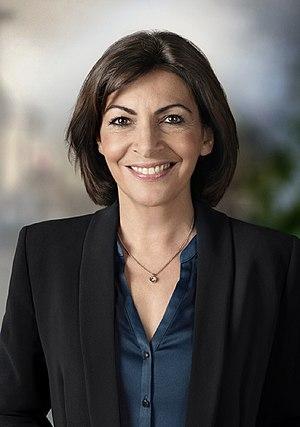
Les élections municipales de 2014 à Paris se sont déroulées les 23 et 30 mars 2014. L'élection du nouveau maire de Paris, Anne Hidalgo, est intervenue le samedi 5 avril 2014, lors de la première réunion du Conseil de Paris suivant le scrutin. Les conseils d'arrondissement ayant élu les maires des vingt arrondissements se sont tenus le 13 avril 2014.
Anne Hidalgo, née le 19 juin 1959 à San Fernando, est une femme politique française possédant également la nationalité espagnole.
Avant la Révolution française, la municipalité de Paris est dirigée par le prévôt des marchands. Le 14 juillet 1789, après la prise de la Bastille, le prévôt des marchands de Paris, Jacques de Flesselles, est assassiné d'un coup de pistolet sur le parvis de l'Hôtel de ville. Le premier maire de Paris, Jean Sylvain Bailly, est nommé le lendemain.